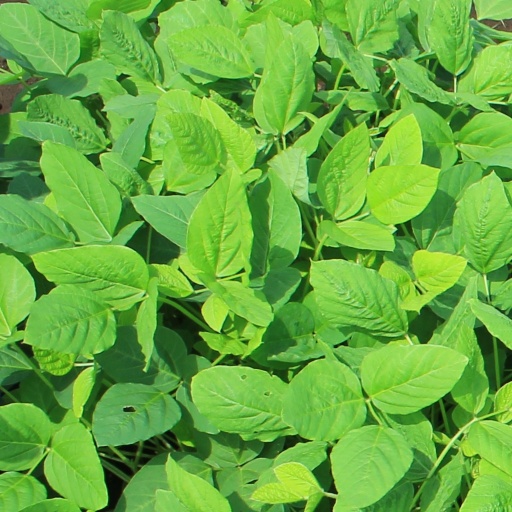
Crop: soybean